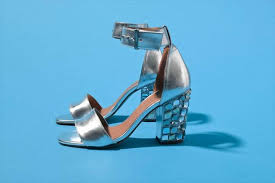
Waste category: shoes